History of US science fiction and fantasy magazines to 1950

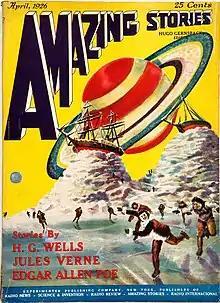
First issue of "Amazing Stories", dated April 1926, cover art by Frank R. Paul

Science-fiction and fantasy magazines began to be published in the United States in the 1920s. Stories with science-fiction themes had been appearing for decades in pulp magazines such as "Argosy", but there were no magazines that specialized in a single genre until 1915, when Street & Smith, one of the major pulp publishers, brought out "Detective Story Magazine". The first magazine to focus solely on fantasy and horror was "Weird Tales", which was launched in 1923, and established itself as the leading weird fiction magazine over the next two decades; writers such as H.P. Lovecraft, Clark Ashton Smith and Robert E. Howard became regular contributors. In 1926 "Weird Tales" was joined by "Amazing Stories", published by Hugo Gernsback; "Amazing" printed only science fiction, and no fantasy. Gernsback included a letter column in "Amazing Stories", and this led to the creation of organized science-fiction fandom, as fans contacted each other using the addresses published with the letters. Gernsback wanted the fiction he printed to be scientifically accurate, and educational, as well as entertaining, but found it difficult to obtain stories that met his goals; he printed "The Moon Pool" by Abraham Merritt in 1927, despite it being completely unscientific. Gernsback lost control of "Amazing Stories" in 1929, but quickly started several new magazines. "Wonder Stories", one of Gernsback's titles, was edited by David Lasser, who worked to improve the quality of the fiction he received. Another early competitor was "Astounding Stories of Super-Science", which appeared in 1930, edited by Harry Bates, but Bates printed only the most basic adventure stories with minimal scientific content, and little of the material from his era is now remembered.